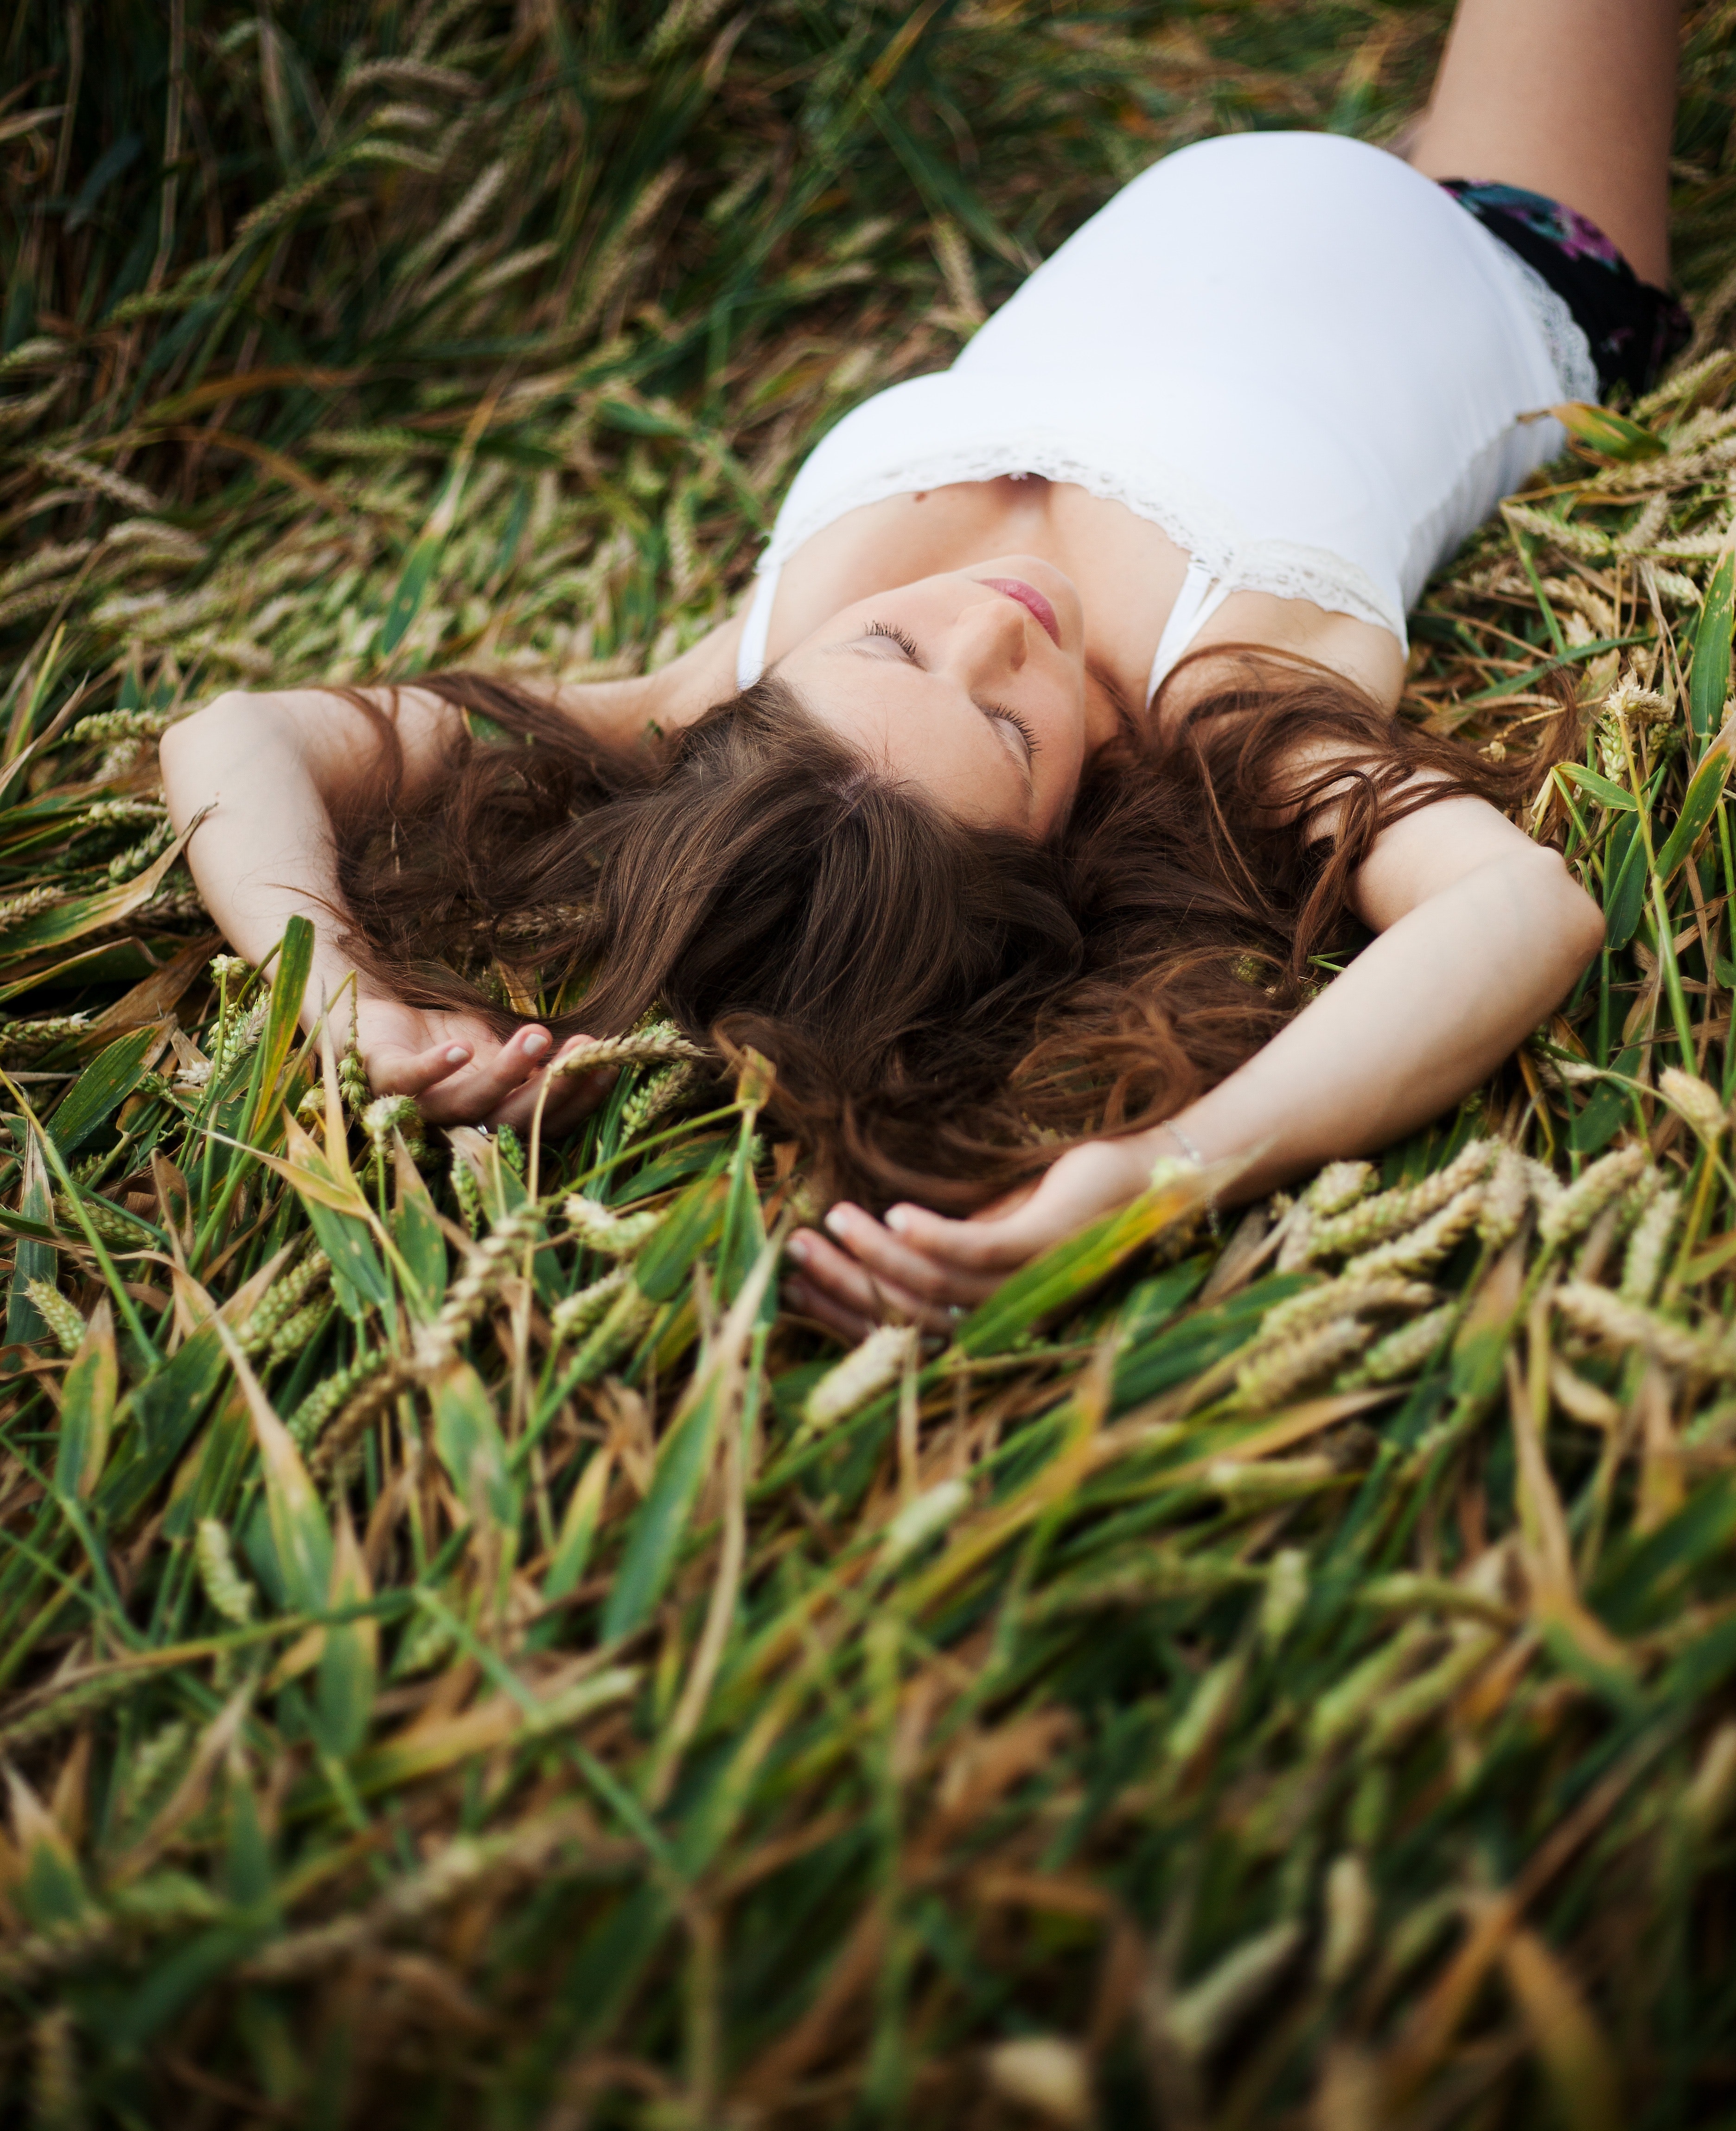
People in nature, grass, green, beauty, grass family, leaf, photography, plant, sunlight, happy, summer, tree, child, meadow, long hair, brown hair, photo shoot, portrait photography, grassland